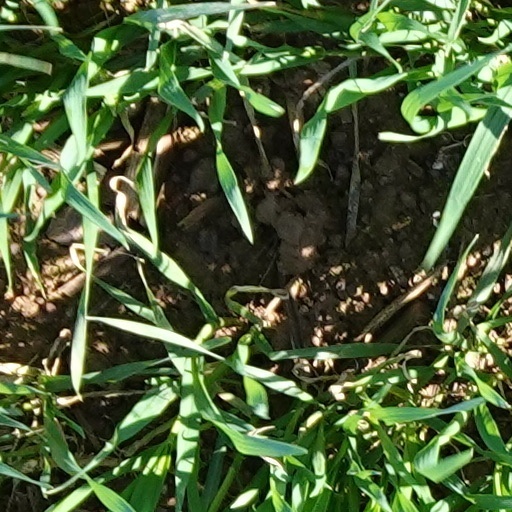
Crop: wheat